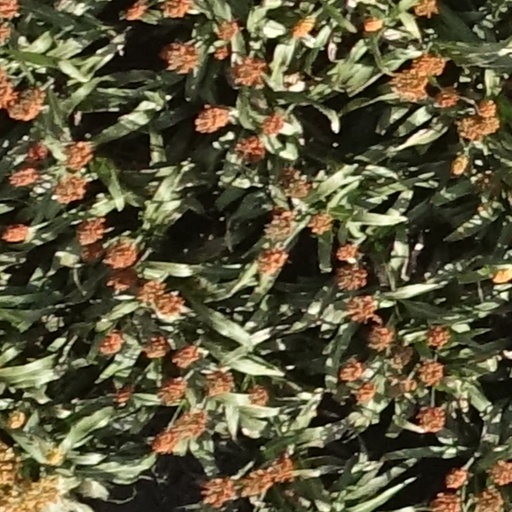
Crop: sorghum